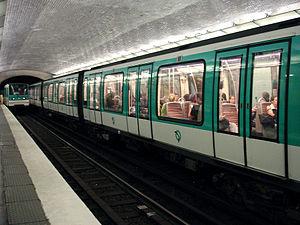
La station Alexandre Dumas de la ligne 2 du métro de Paris, France